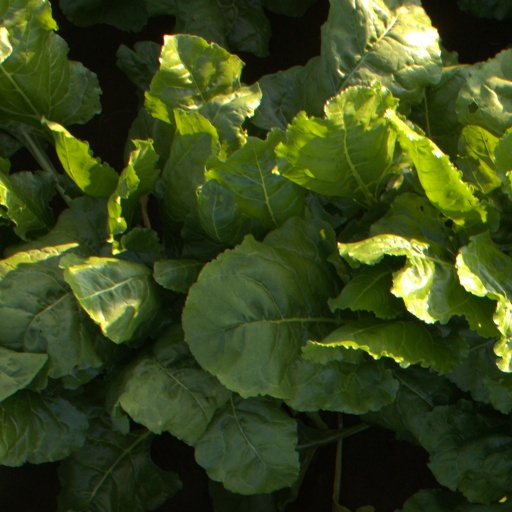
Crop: sugar beet